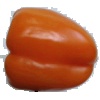
Label: Pepper Orange 1